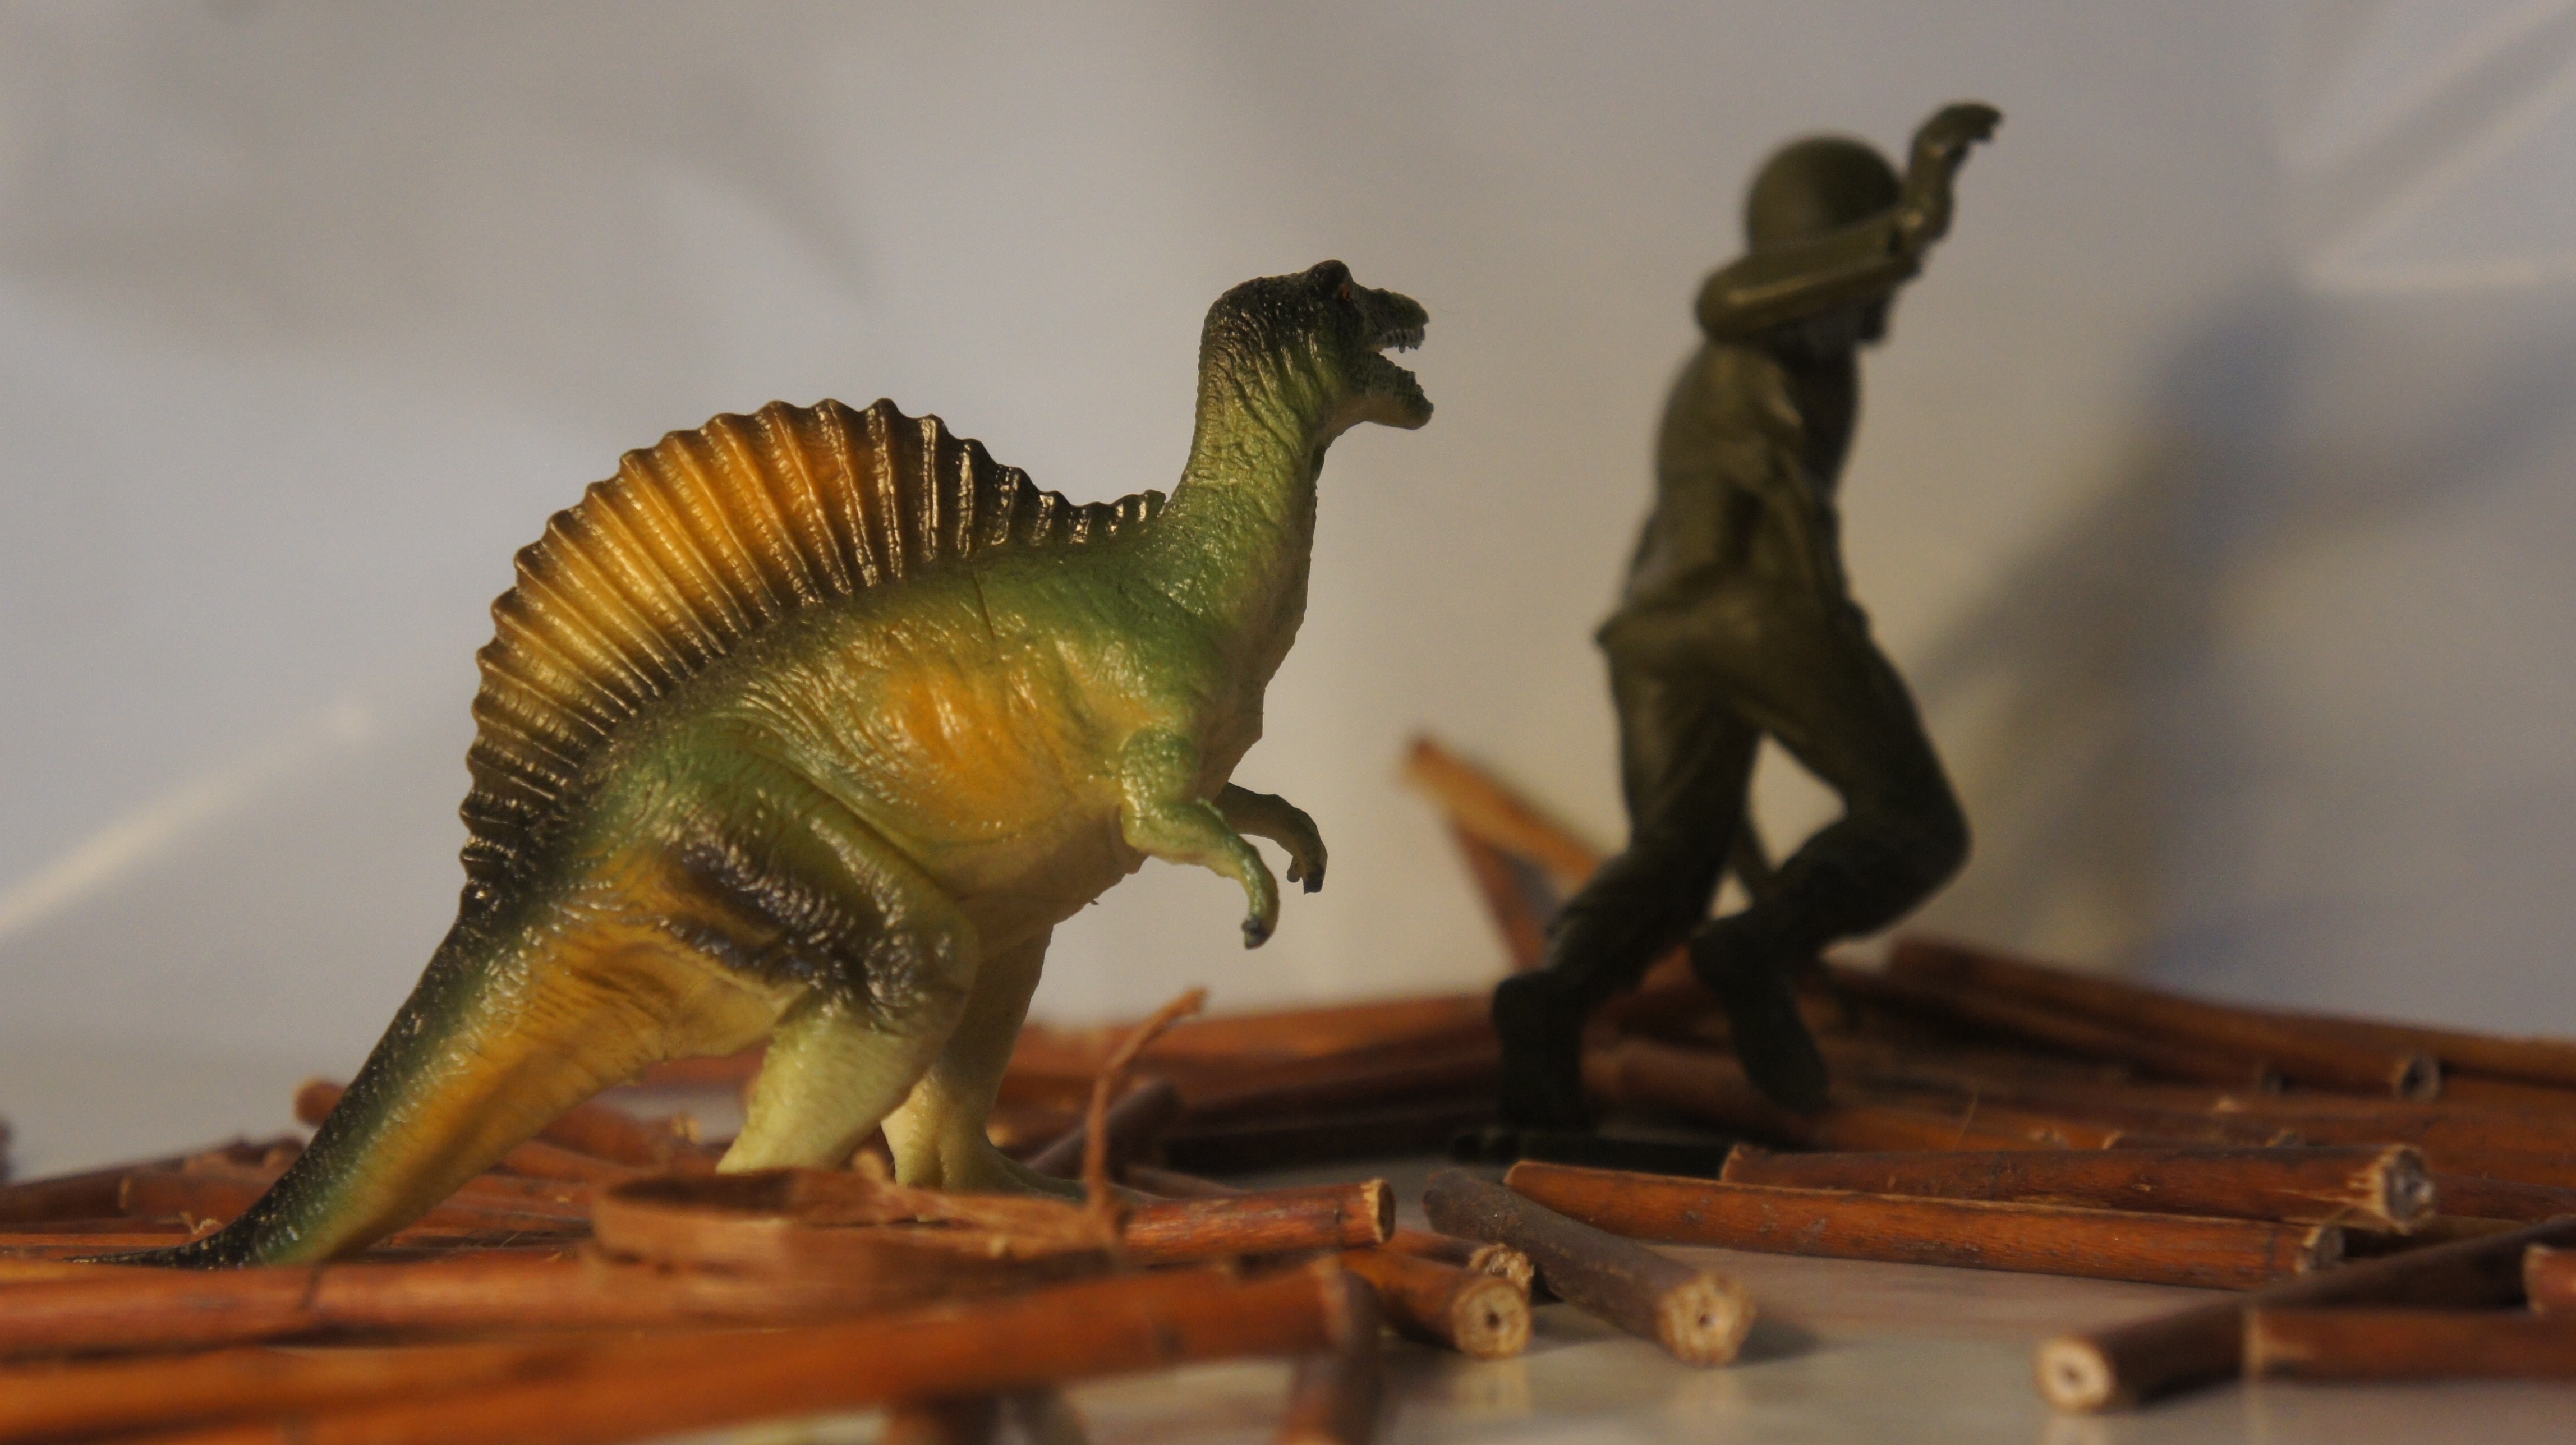
fauna, dinosaur, velociraptor